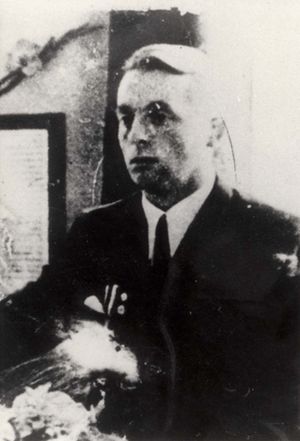
Hans Biebow
Hans Biebow
Hans Biebow var chef for den tyske administration af Ghetto Litzmannstadt i Łódź i det besatte Polen.